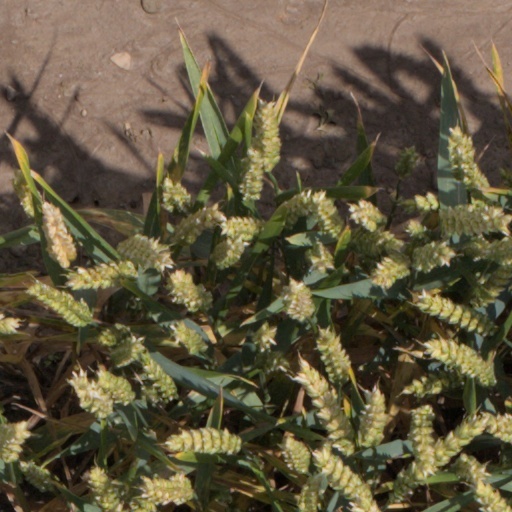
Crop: wheat